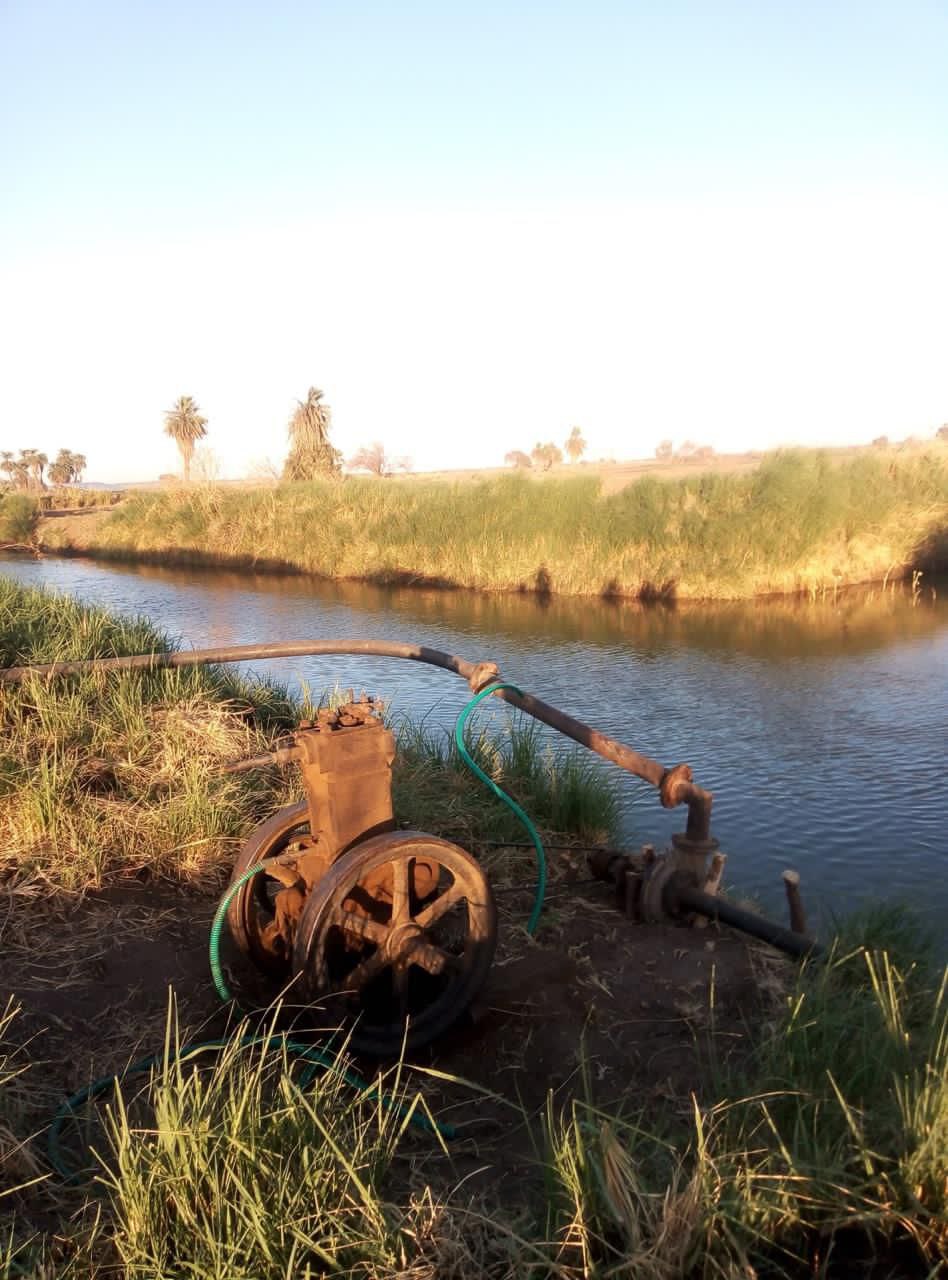
الوصف بالفصحى: آلة استخراج المياه للري
الوصف بالعامية السودانية: بابور موية حق الزراعة
التصنيف: Rural & Daily Life